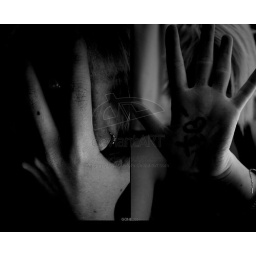
blatent meaning. Lighting : desk lamp by my bed - night time shot. Canon EOS 350D